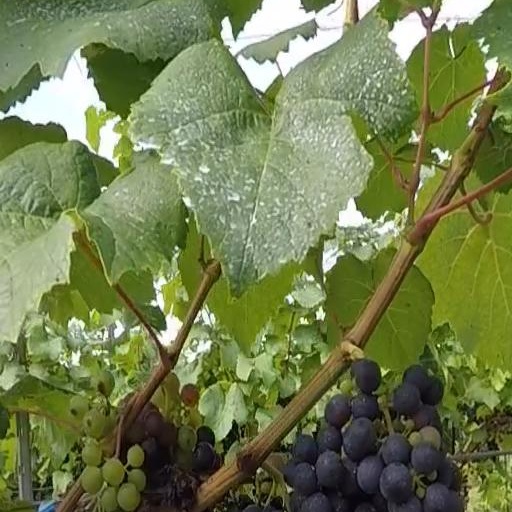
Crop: grape